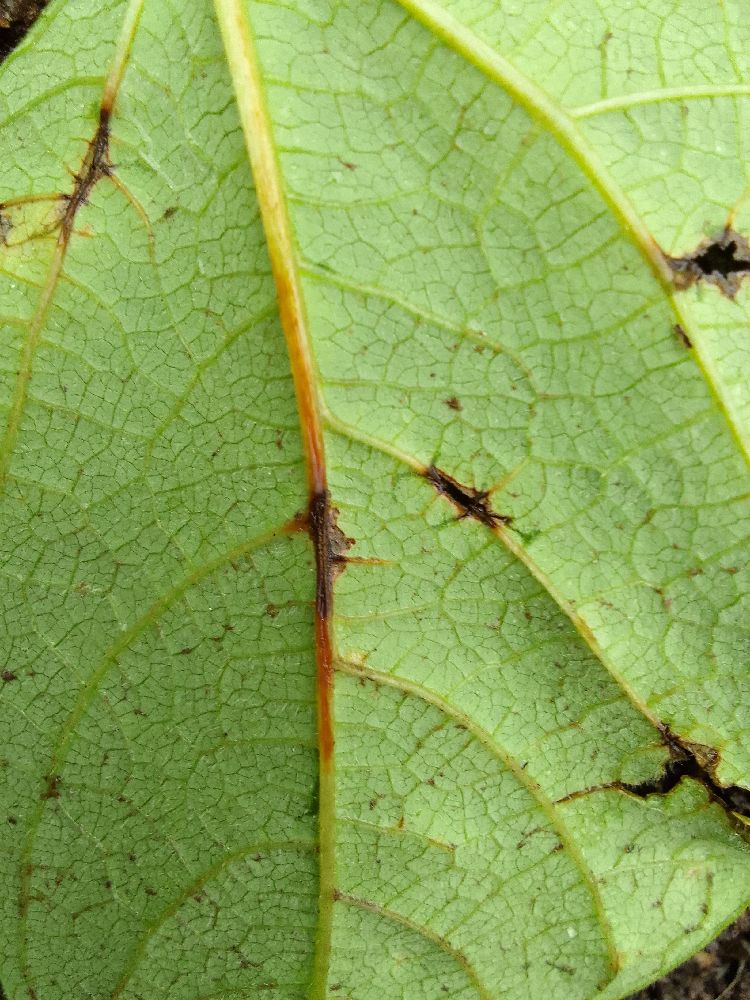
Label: anthracnose